Socialist Workers' Federation

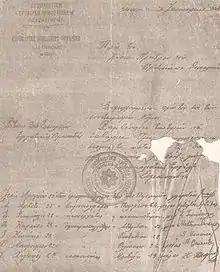
Socialist Workers' Federation (Φεντερασιόν in Greek). The official application with which the part is asking from the Greek court authority for recognition in 1916.

The Socialist Workers' Federation was a socialist organisation in the Salonica Vilayet of the Ottoman Empire (present-day Thessaloniki), led by Avraam Benaroya. It was an attempt at union of different nationalities' workers in Salonica within a single labor movement.